Gertrude Bell

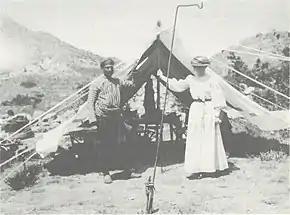
1907 photograph of Bell and Fattuh, an Arab guide who accompanied her on many of her trips

Gertrude Bell was born on 14 July 1868 in Washington New Hall—now known as Dame Margaret Hall—in Washington, County Durham, England. Her family was wealthy, which enabled both her higher education and her travels. Her grandfather was the ironmaster Sir Isaac Lowthian Bell, an industrialist and a Liberal Member of Parliament between 1875 and 1880. Mary ( Shield) Bell, the daughter of John Shield of Newcastle-on-Tyne and Gertrude's mother, died in 1871 while giving birth to a son, Maurice Bell (later the 3rd Baronet). Gertrude Bell was just three at the time, and the death led to a lifelong close relationship with her father, Sir Hugh Bell, 2nd Baronet, a progressive capitalist and mill owner who made sure his workers were well paid. Throughout her life, Gertrude consulted on matters great and small with her father, her personal role model. In particular, Hugh shared his knowledge of government and access to highly placed officials with Gertrude.